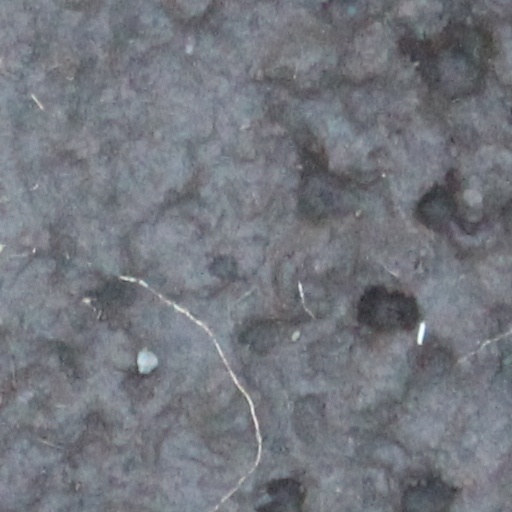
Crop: wheat